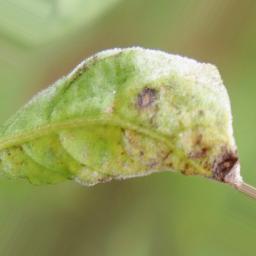
Label: powdery mildew